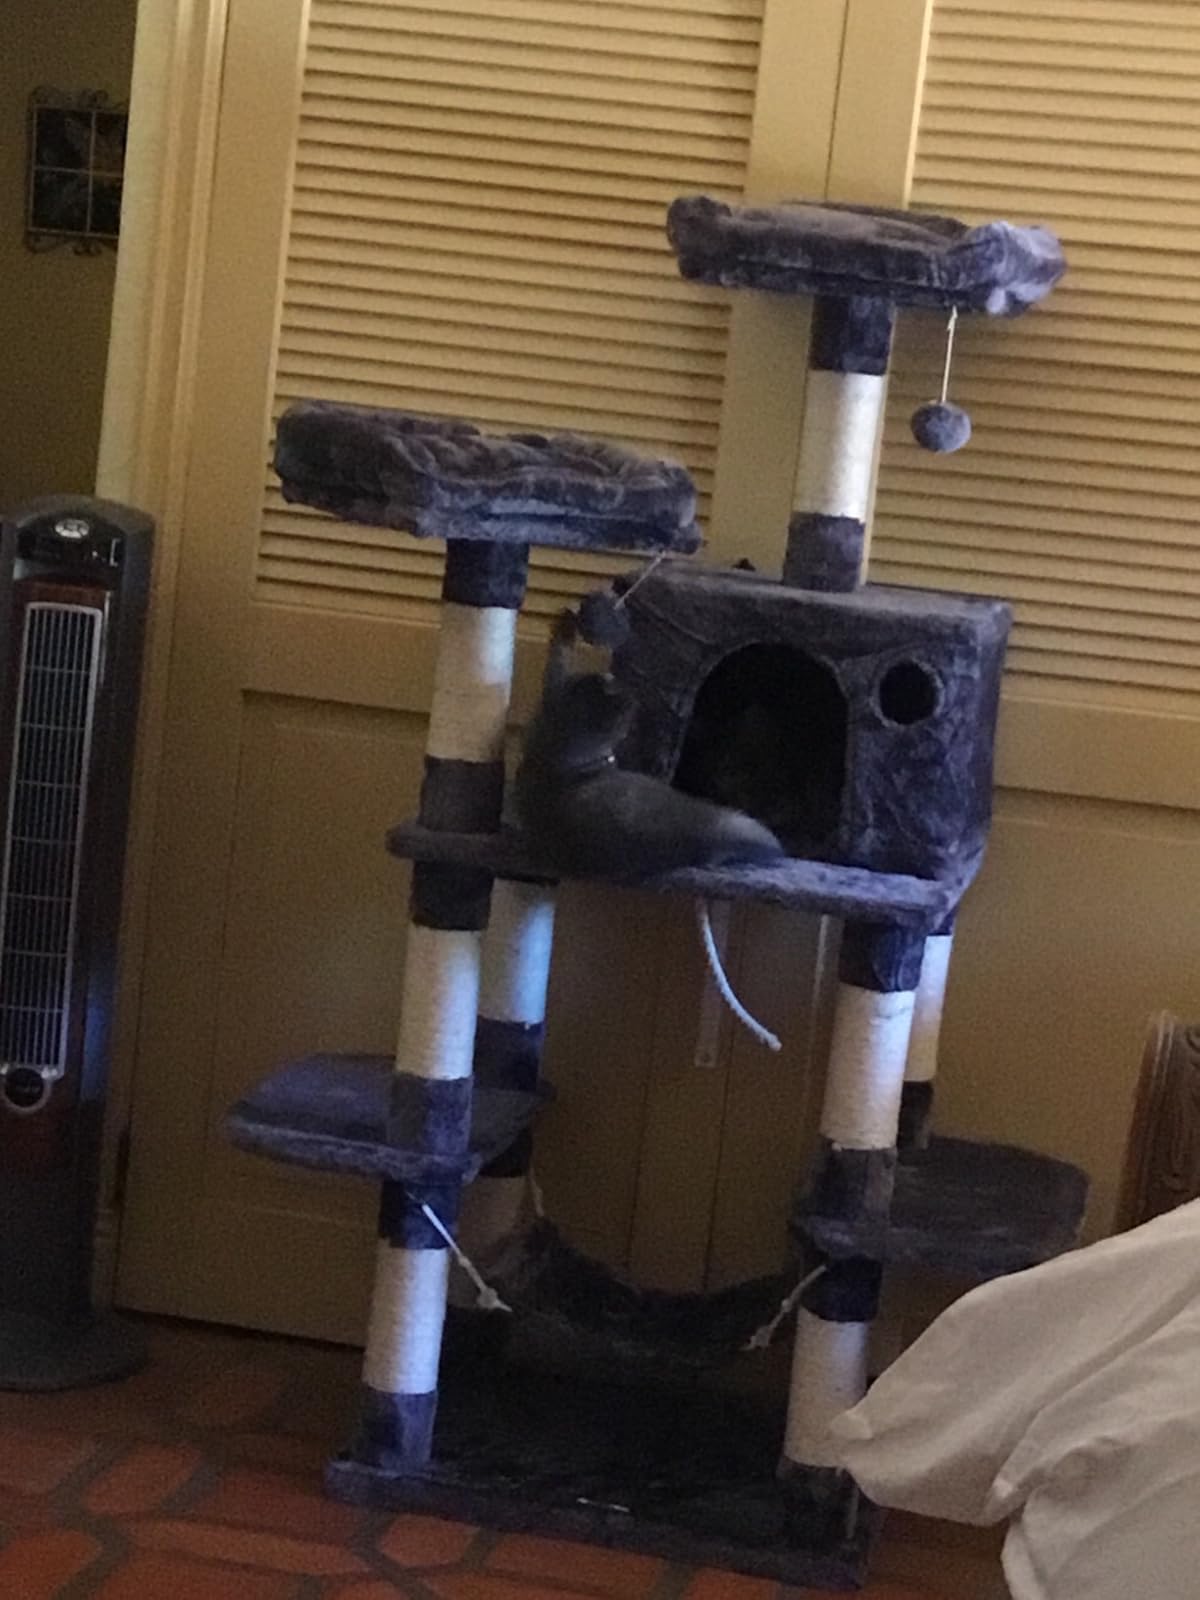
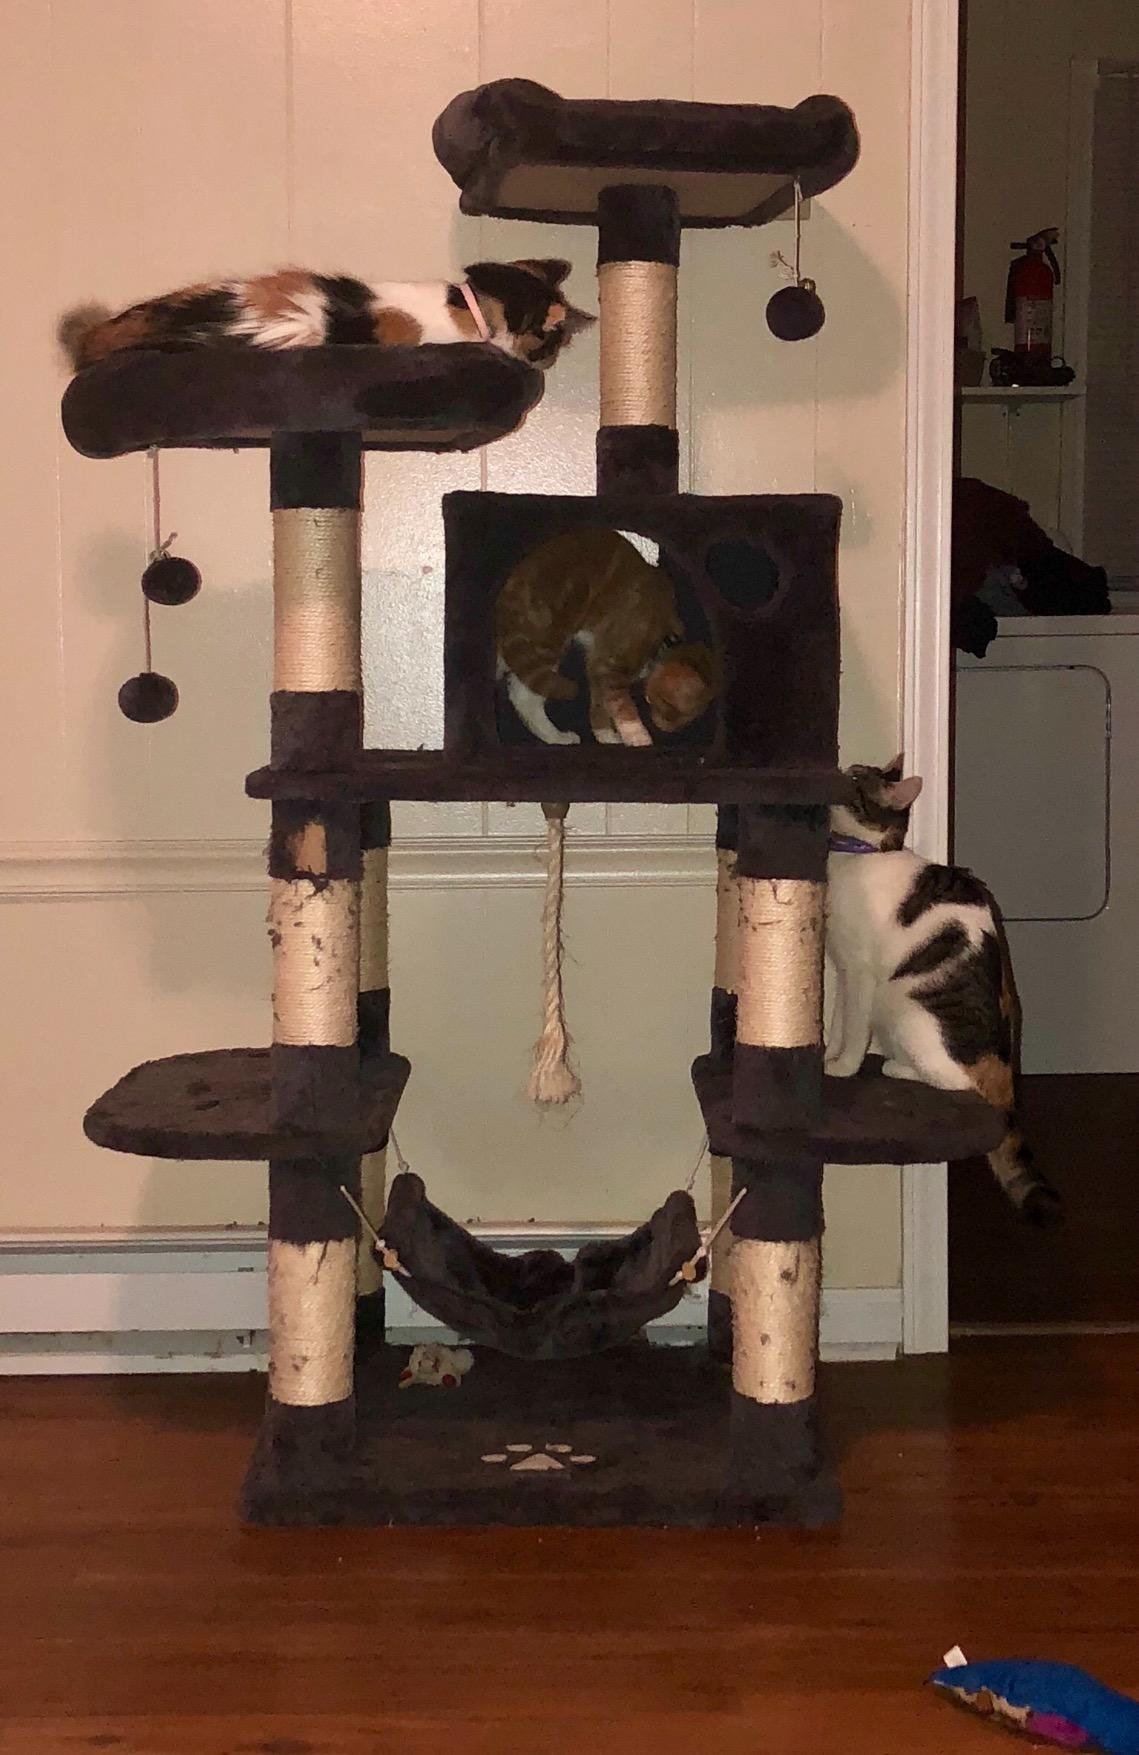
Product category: items_cat tree
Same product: yes